Postage stamps and postal history of the United States

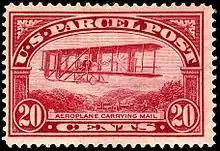
20¢ Parcel Post Stamp Issued in 1912. This was the first time in history an airplane appeared on a postage stamp.

Collectors, still smarting from the expense of the Columbian stamps, objected that inclusion of $1 and $2 issues in the Trans-Mississippi series presented them with an undue financial hardship. Accordingly, the next stamp series commemorating a prominent exposition, the Pan-American Exposition held in Buffalo, New York in 1901, was considerably less costly, consisting of only six stamps ranging from in value 1¢ to 10¢. The result, paradoxically, was a substantial increase in Post Office profits; for, while the higher valued Columbians and Trans-Mississippis had sold only about 20,000 copies apiece, the public bought well over five million of every Pan-American denomination. In the Pan-American series the Post Office realized the plan for two-toned stamps that it had been obliged to abandon during the production of the Trans-Mississippi issue. Upside-down placement of some sheets during the two-stage printing process resulted in the so-called Pan-American invert errors on rare copies of the 1¢, 2¢ and 4¢ stamps.